England cricket team

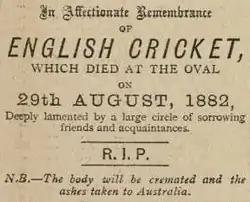
The death notice printed on "The Sporting Times" newspaper which first named the Ashes

England lost their first home series 1–0 in 1882, with "The Sporting Times" printing an obituary on English cricket: